F.C. Broxbourne Borough

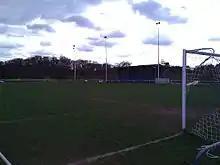
Goffs Lane

The club moved to Goffs Lane in 1975 following an invitation by the Victoria & Elms Youth Club. A new clubhouse and stand was built in 2005. The ground currently has a capacity of 5,000, of which 300 is seated.